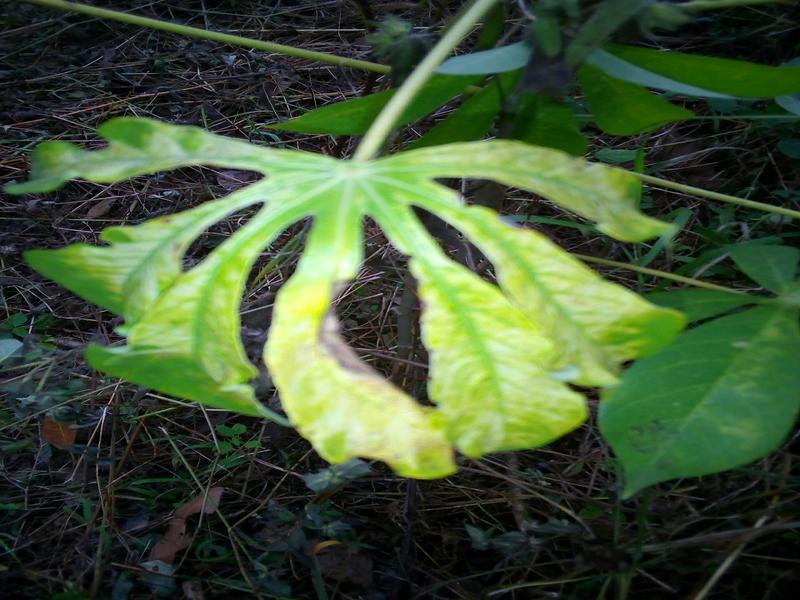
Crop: cassava
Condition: mosaic_disease